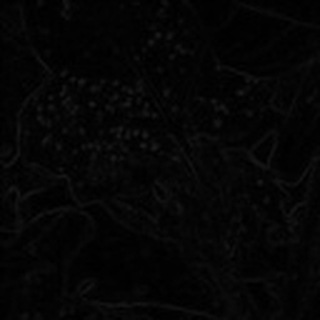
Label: cotton_aphids